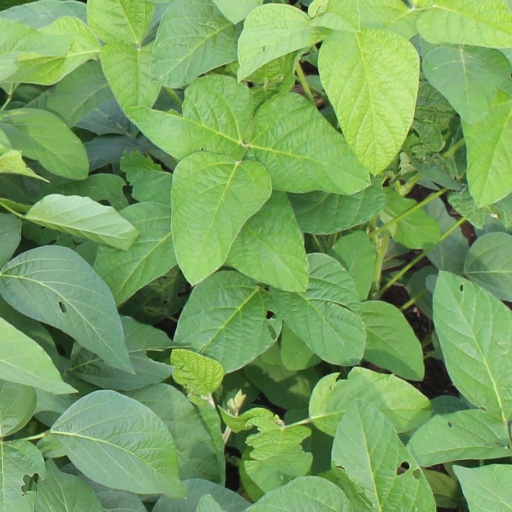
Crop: soybean